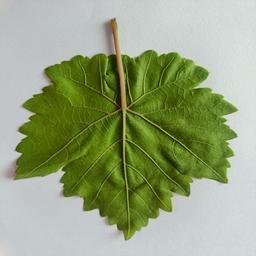
Label: Healthy Leaves